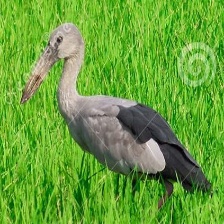
Species: ASIAN OPENBILL STORK
Scientific name: ANASTOMUS OSCITANS
ImageNet parent category: white_stork